CIKI-FM

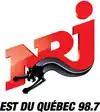

CIKI initially became part of the Énergie network in 1989, but this affiliation ended in 2001 as then-owner Corus Entertainment ended its agreement with Astral Media (owner of the Énergie network). The station then adopted imaging similar to that of CKOI-FM in Montreal, until the station was, along with four other FM stations, transferred to Astral Media in exchange for six AM stations. Astral Media reintroduced the station in the Énergie network in June 2005, a few weeks after becoming the new owner. The station became part of the new NRJ network in August 2009, with the rest of the Énergie network of stations. Astral was acquired by Bell Media in 2012.